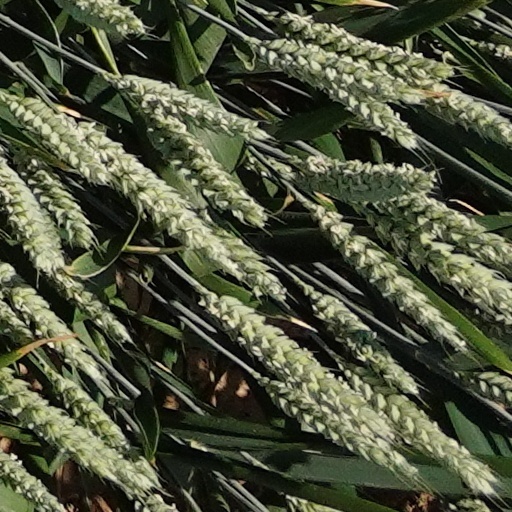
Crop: wheat